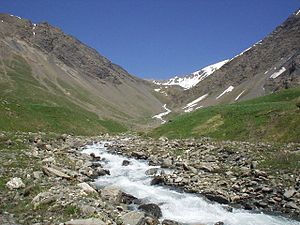
Romanche / Bifloder og tilløb
Romanche er en 78 km lang bjergflod i departementerne Hautes-Alpes og Isère i Frankrig. Den er en biflod fra højre til Drac, som igen er en biflod til Isère. Den har sit udspring i den nordlige del af Massif des Écrins i Dauphiné-Alperne og munder ud i Drac i Champ-sur-Drac, syd for Grenoble. De største bifloder er Vénéon og Eau d'Olle. Romanche løber ind i floden Drac ved byen Champ-sur-Drac syd for Grenoble.